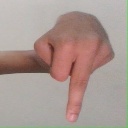
अक्षर: प